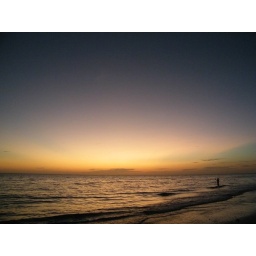
the sunset afterglow ... pink above, yellow near the horizon with blue streaks revealing the shadows of the clouds